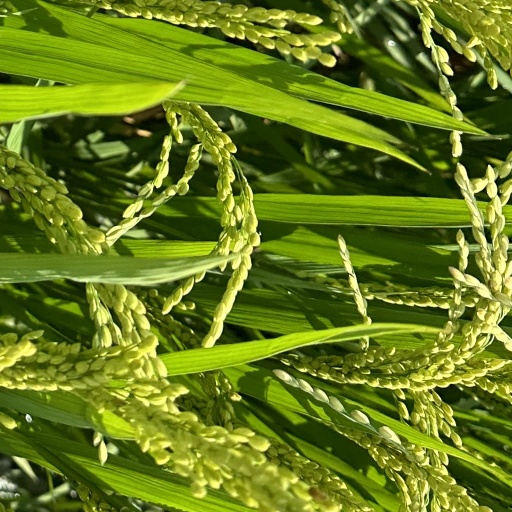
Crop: rice